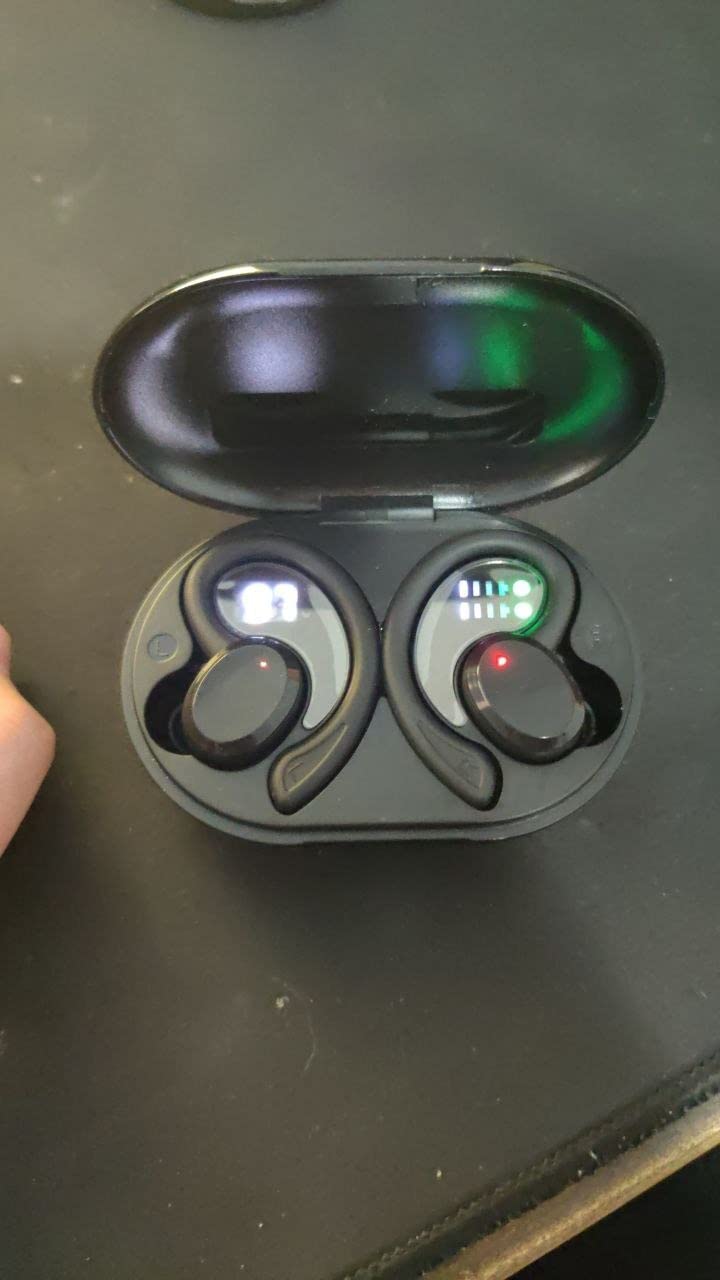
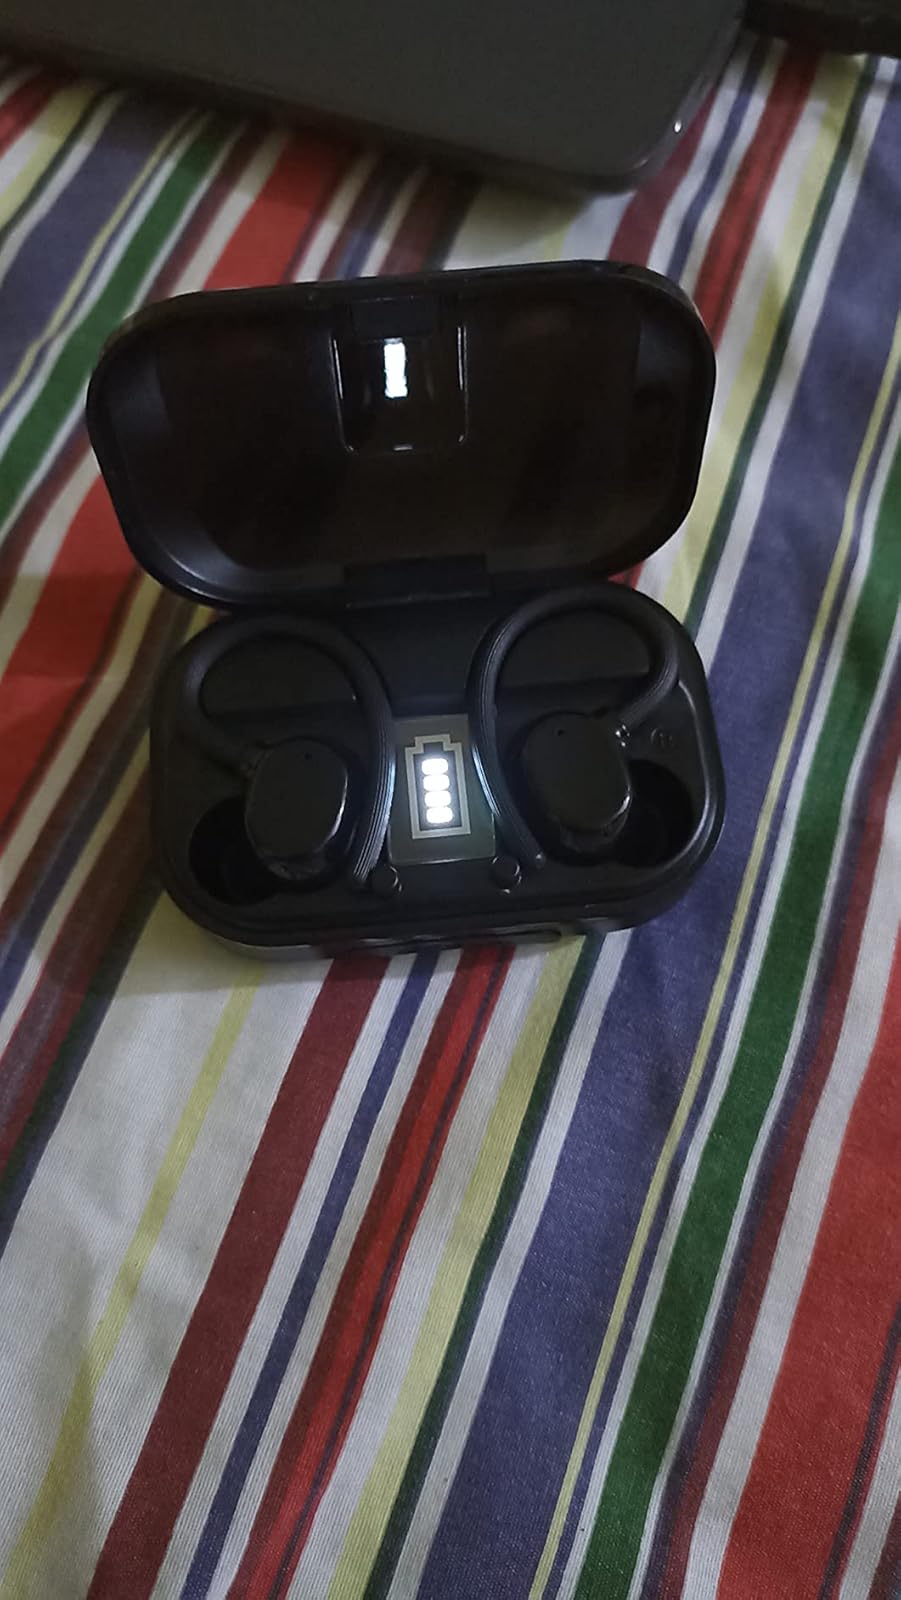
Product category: earbuds
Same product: no